Aravind Kaushik

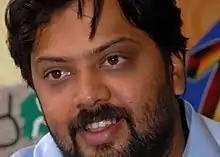
Aravind at press meet

Aravind Kaushik (born January 14, 1980) is an Indian film director and screenwriter who works in Kannada cinema. He rose to fame with 2010 film "Nam Areal Ond Dina".